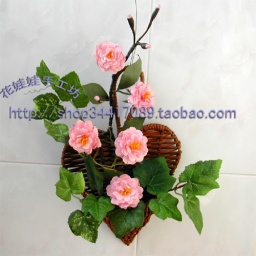
The paper flower made by myself